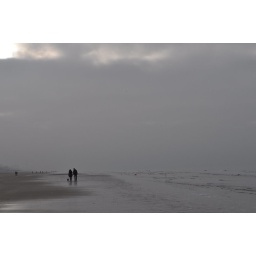
couple walking along the beach at zuid-kennemerland national park in the netherlands